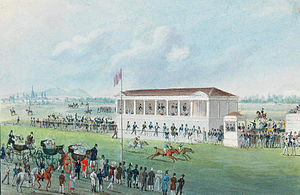
Galopsport / Historie
Femte galopløb i Simmering den 13. maj 1830, akvarel af Balthasar Wigand.
Galop er en form for hestevæddeløb, hvor heste galoperer om kap på en oftest oval bane. Et galopløb afvikles over en distance på mellem 650 meter og 4.000 meter. Løb over distancer på op til 1.200 meter betegnes sprinterløb, løb mellem 1.300 meter og 1.800 meter kaldes mellemdistanceløb og løb over 1.800 meter kaldes stayerløb. De fleste løb afvikles over distancer på mellem 1.200 og 2.400 meter. Hestene rides af ryttere, der kaldes jockeyer.